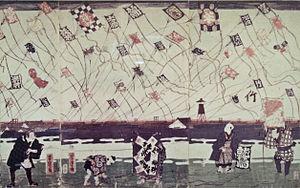
L'histoire de la monnaie au Japon commence avec le premier système monétaire formel qu'est le Kōchōsen, « monnaie impériale », illustré par l'adoption du premier type de pièce officielle du Japon, le wadōkaichin. Elle est frappée pour la première fois en 708 sur ordre de l'impératrice Gemmei, 43ᵉ empereur du Japon. Wadōkaichin est la lecture des quatre caractères gravés sur la pièce et passe pour être composés du nom de l'ère Wadō qui peut alternativement signifier « bonheur », et kaichin qui aurait un rapport avec « monnaie ». Cette monnaie est inspirée par la monnaie Tang appelée kaigentsūhō, émise pour la première fois à Chang'an en 621. Le wadōkaichin possède les mêmes spécifications que la pièce chinoise, avec un diamètre de 2,4 cm et un poids de 3,75 g.
L’histoire du Japon commence avec le peuplement d'un groupe d'îles au sud-est de la péninsule coréenne, environ 100 000 ans av. J.-C. Les premières traces d'industrie, des pierres polies, remontent à 32 000 ans. Des poteries, parmi les plus anciennes de l'humanité, sont produites vers 13 000 ans avant notre ère lors de la période Jōmon, et comprennent les premières formes d'œuvres artistiques : les dogū. 400 ans avant notre ère sont introduites des technologies venant de Chine et de Corée comme la riziculture et la fonte du bronze et du fer.